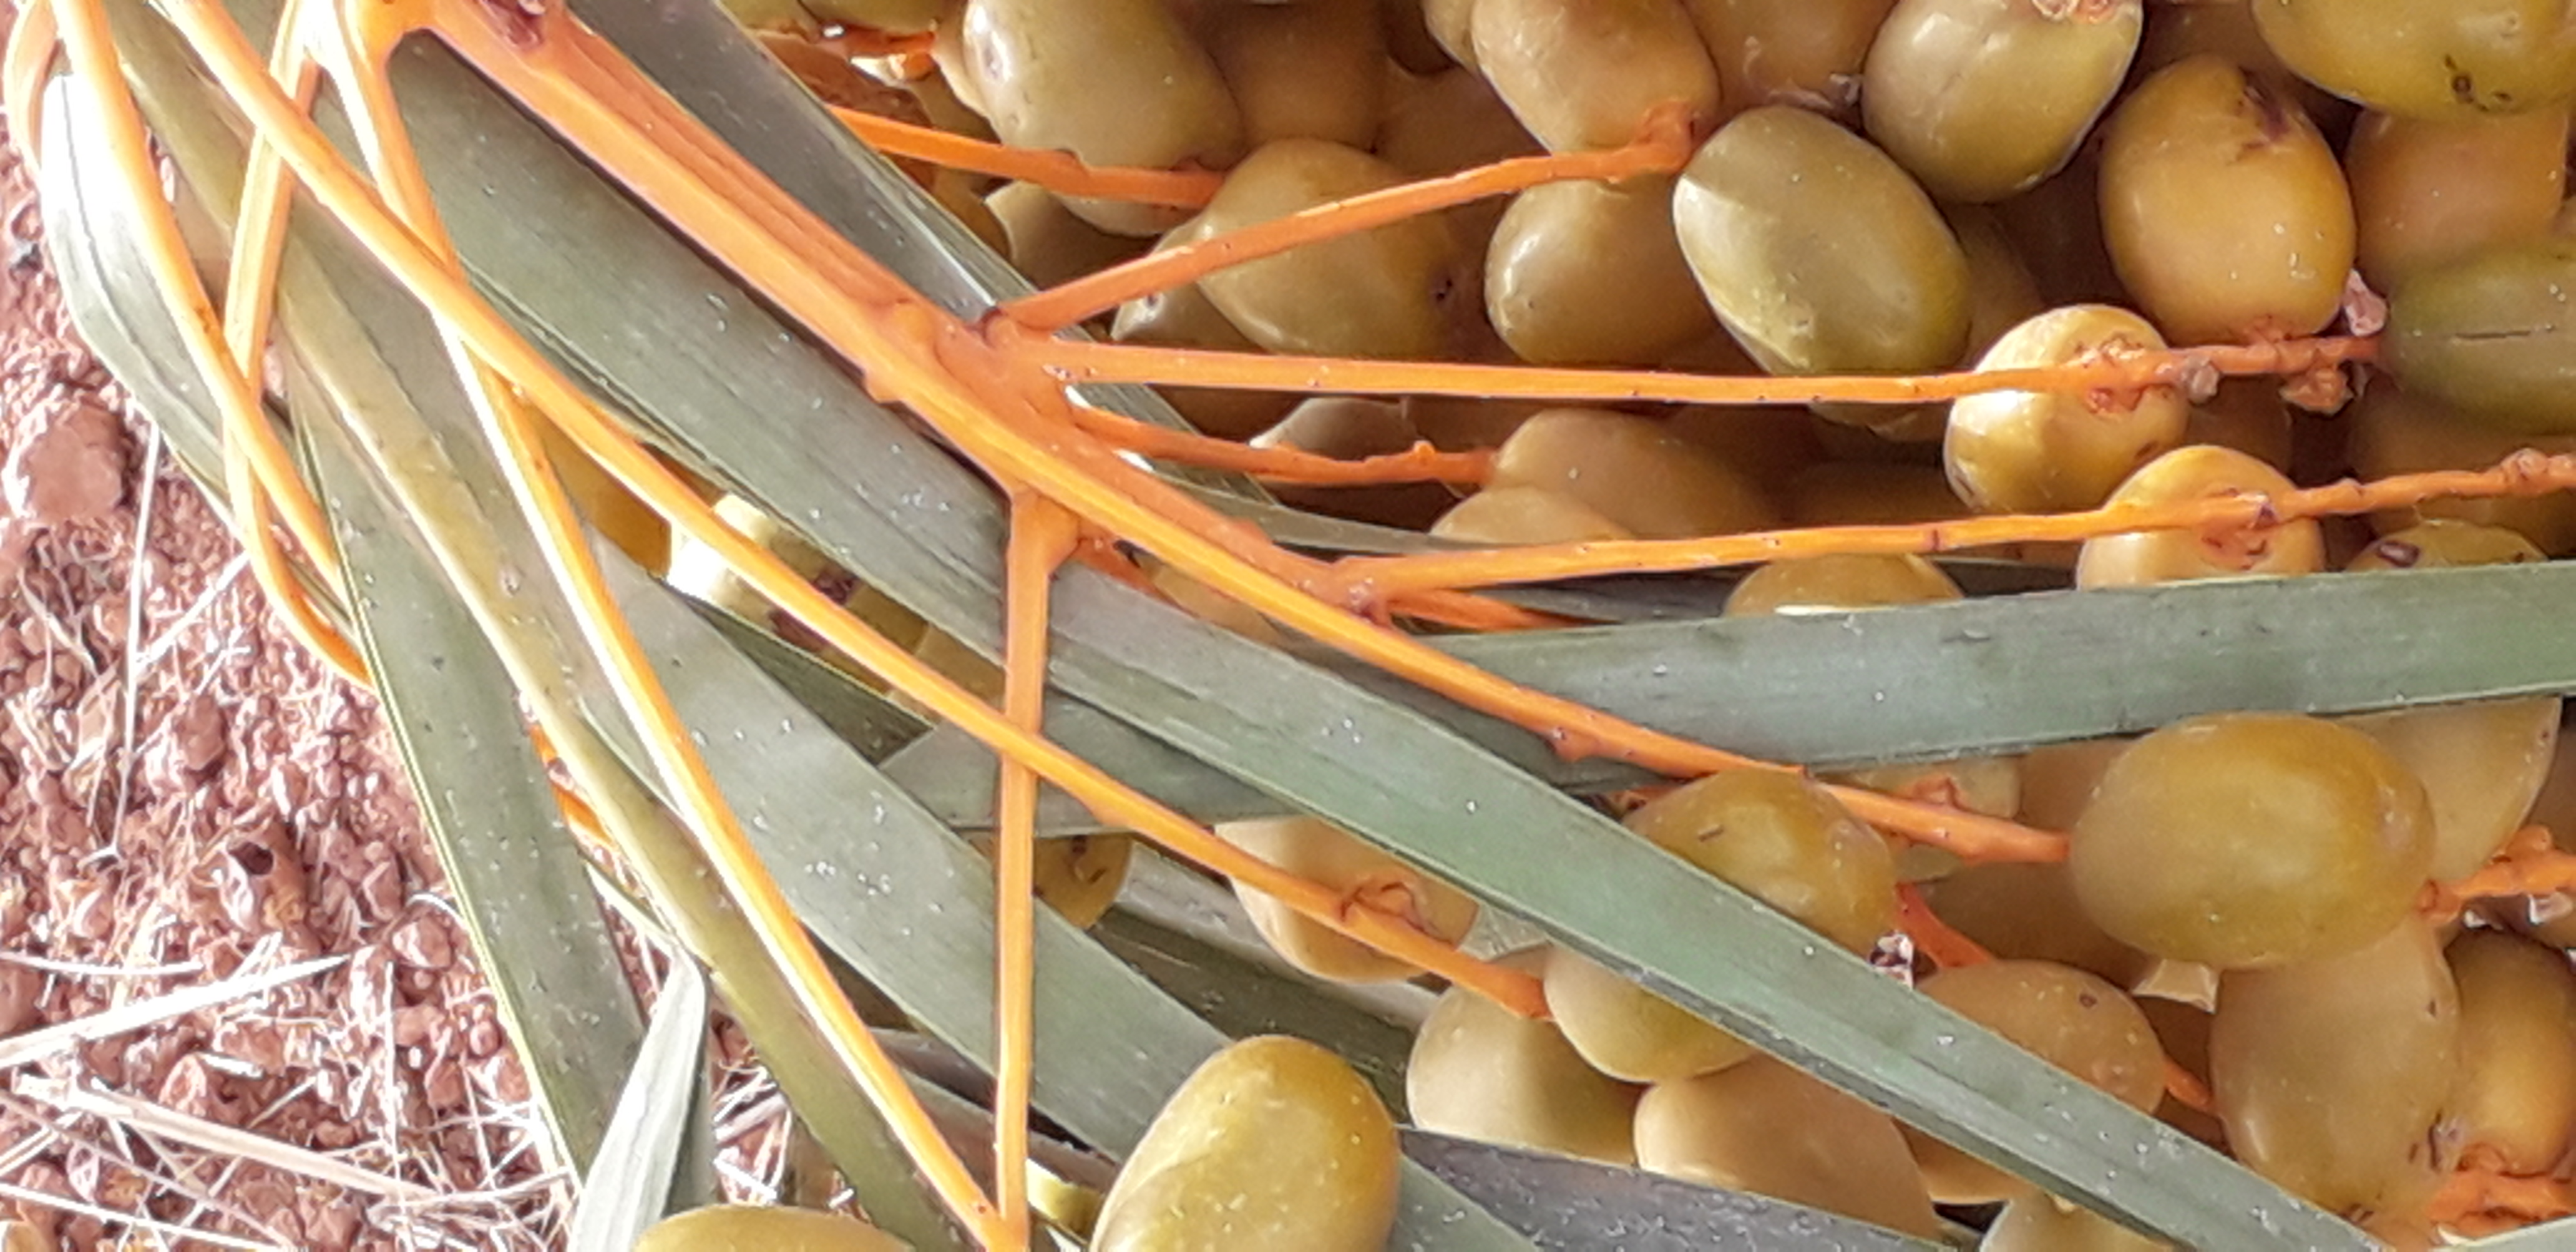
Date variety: Boufagous